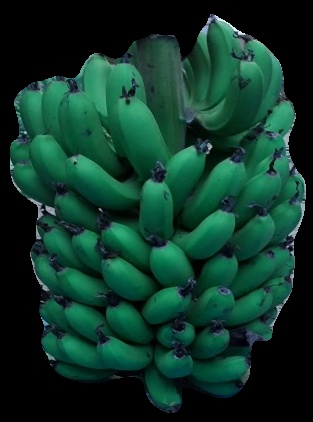
Variety: pachbale
Grade: grade2